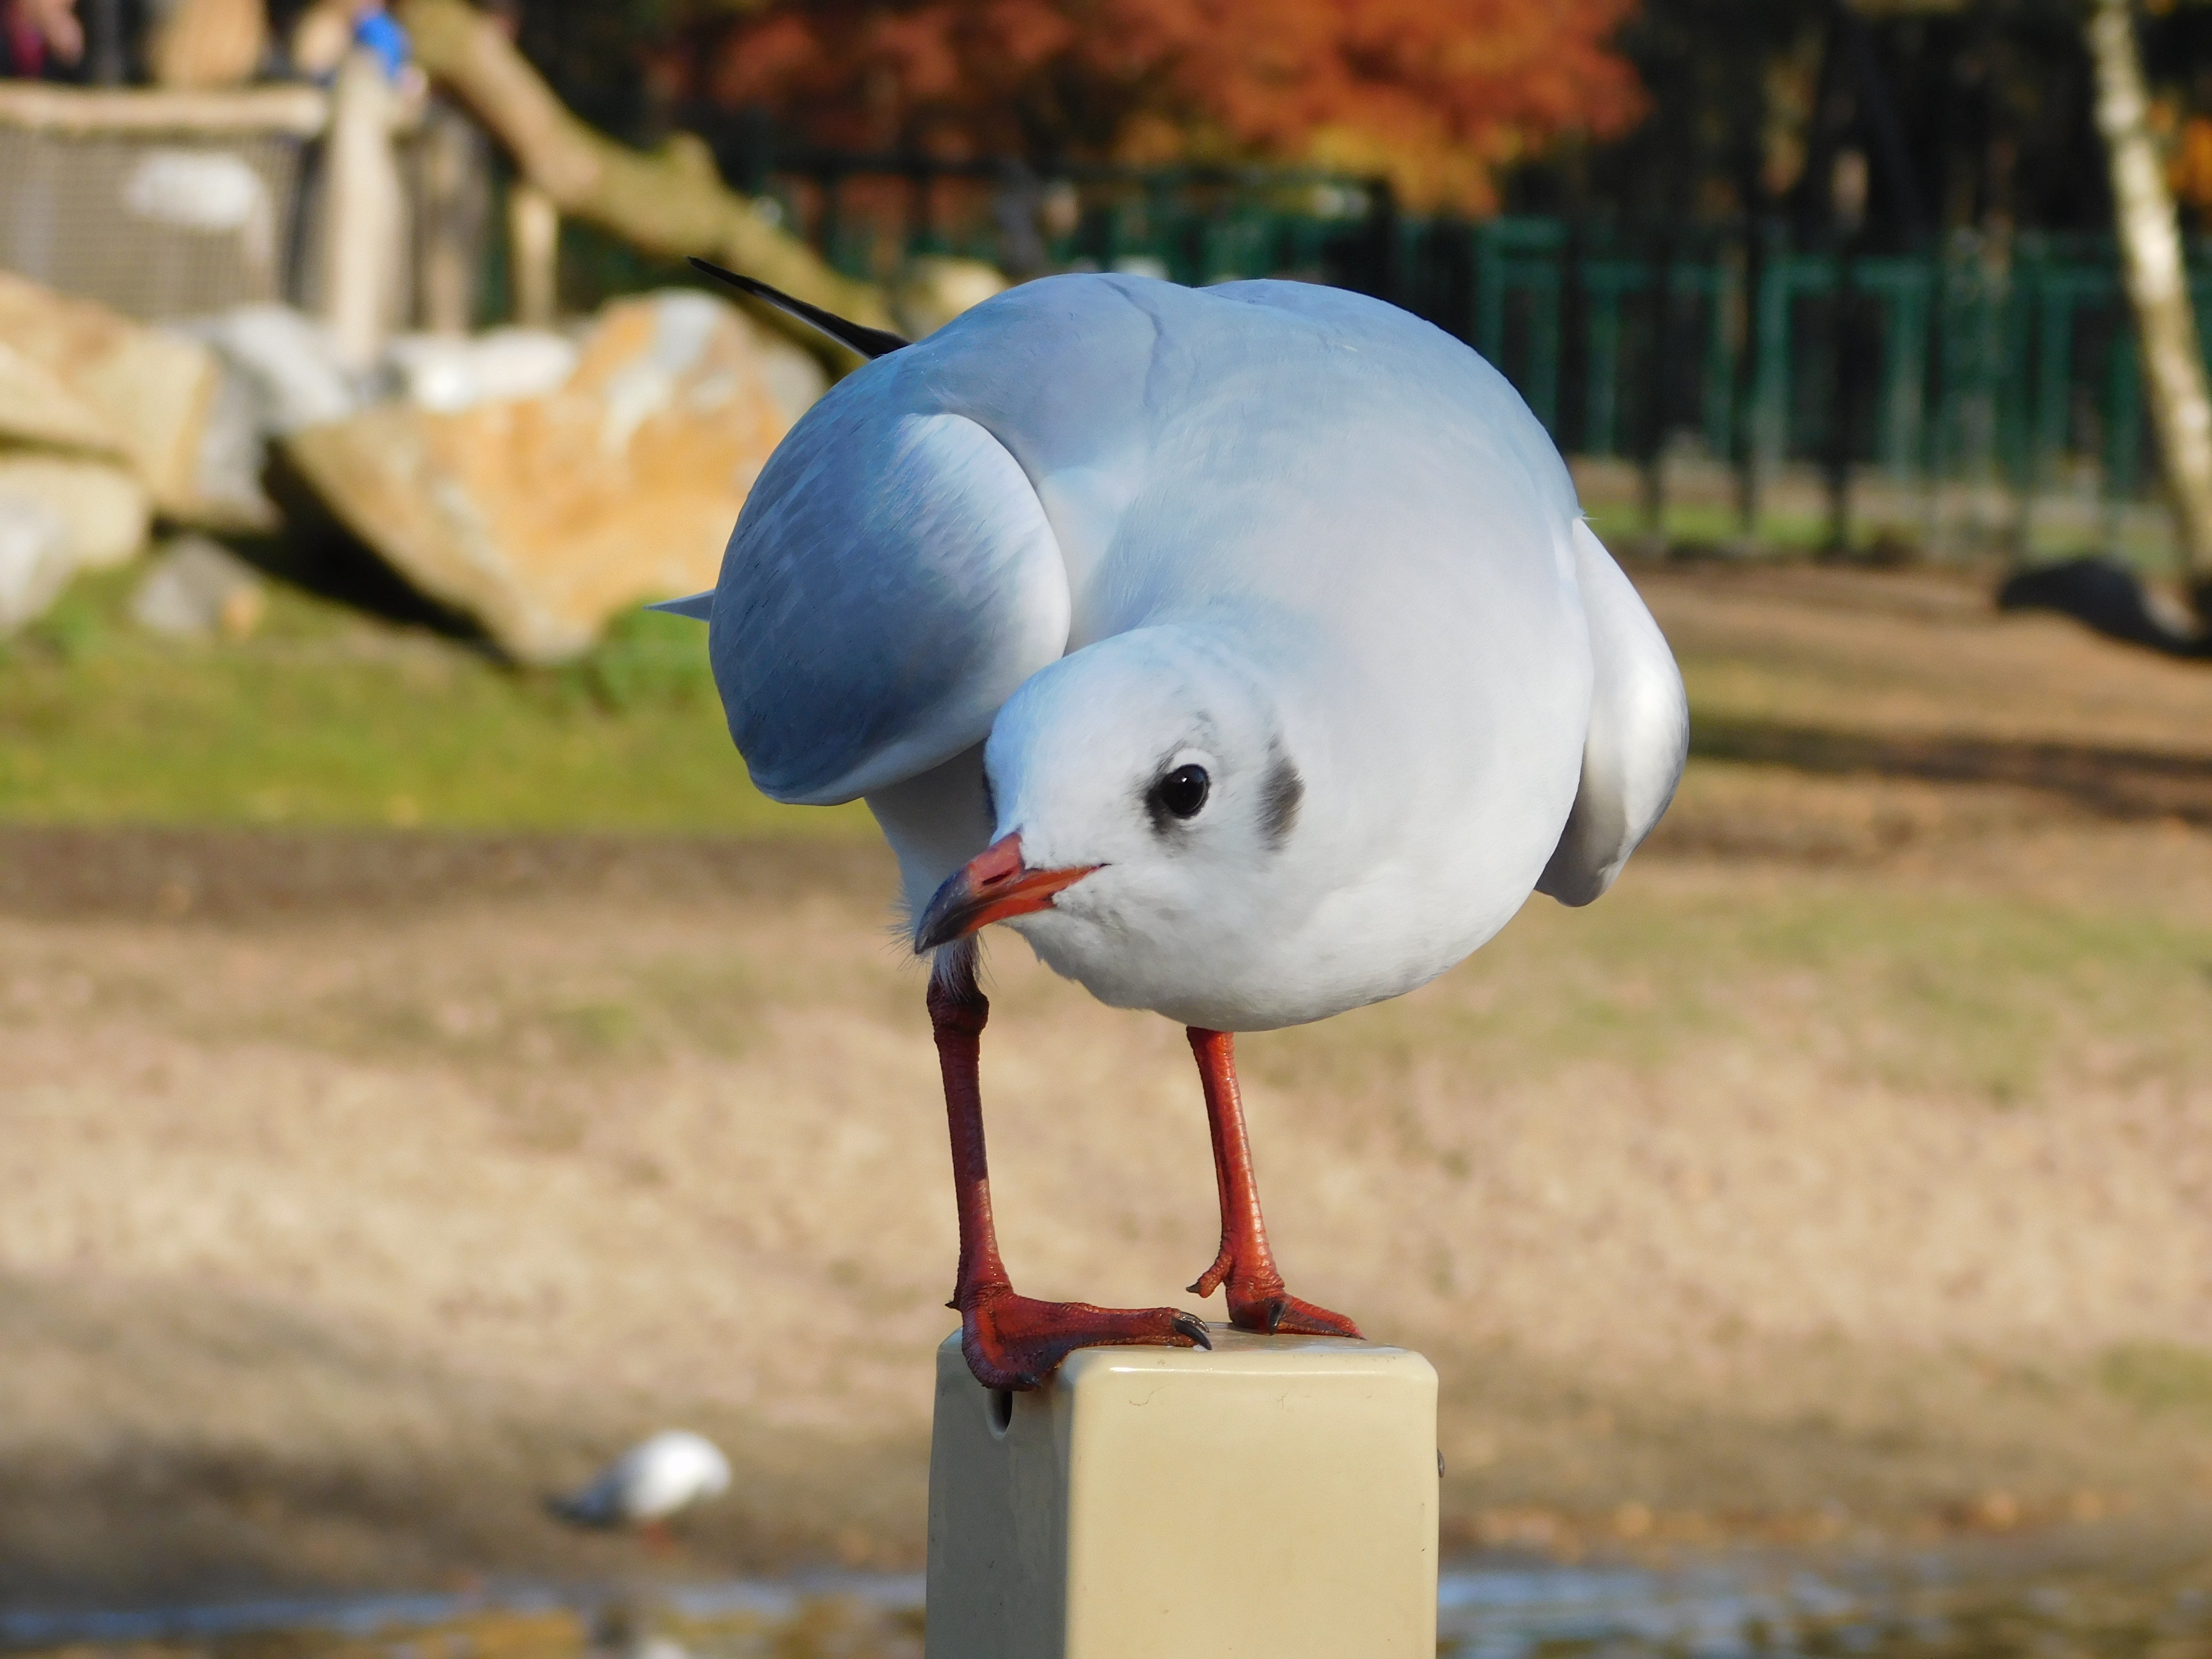
bird, seabird, seagull, wildlife, beak, fauna, vertebrate, water bird, charadriiformes